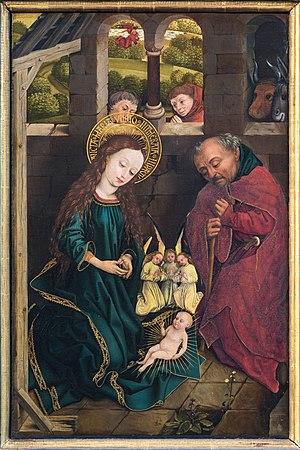
Hans Pleydenwurff ou Pleidenwurff est un peintre bavarois largement influencé par les primitifs flamands. Il fut le professeur de Michael Wolgemut.